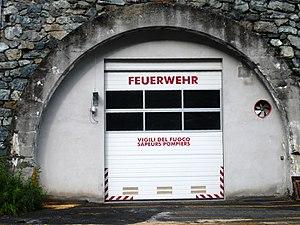
Gressoney-La-Trinité est une commune italienne alpine de la région Vallée d'Aoste.